5 Ronin

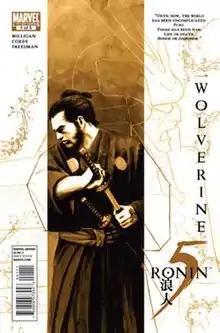
Wolverine on the cover of "5 Ronin" #1 (March 2011).Art by David Aja.

5 Ronin is a five issue comic book limited series published by Marvel Comics starring superheroes Wolverine, Hulk, the Punisher (Akagi), Psylocke (O-Chiyo Braddock), and Deadpool (Watari the Fool) reimagined as rōnin, masterless samurai set in 17th-century Japan. The series is written by Peter Milligan and features a rotating cast of artists. The series was published from March 2 to March 30, 2011.